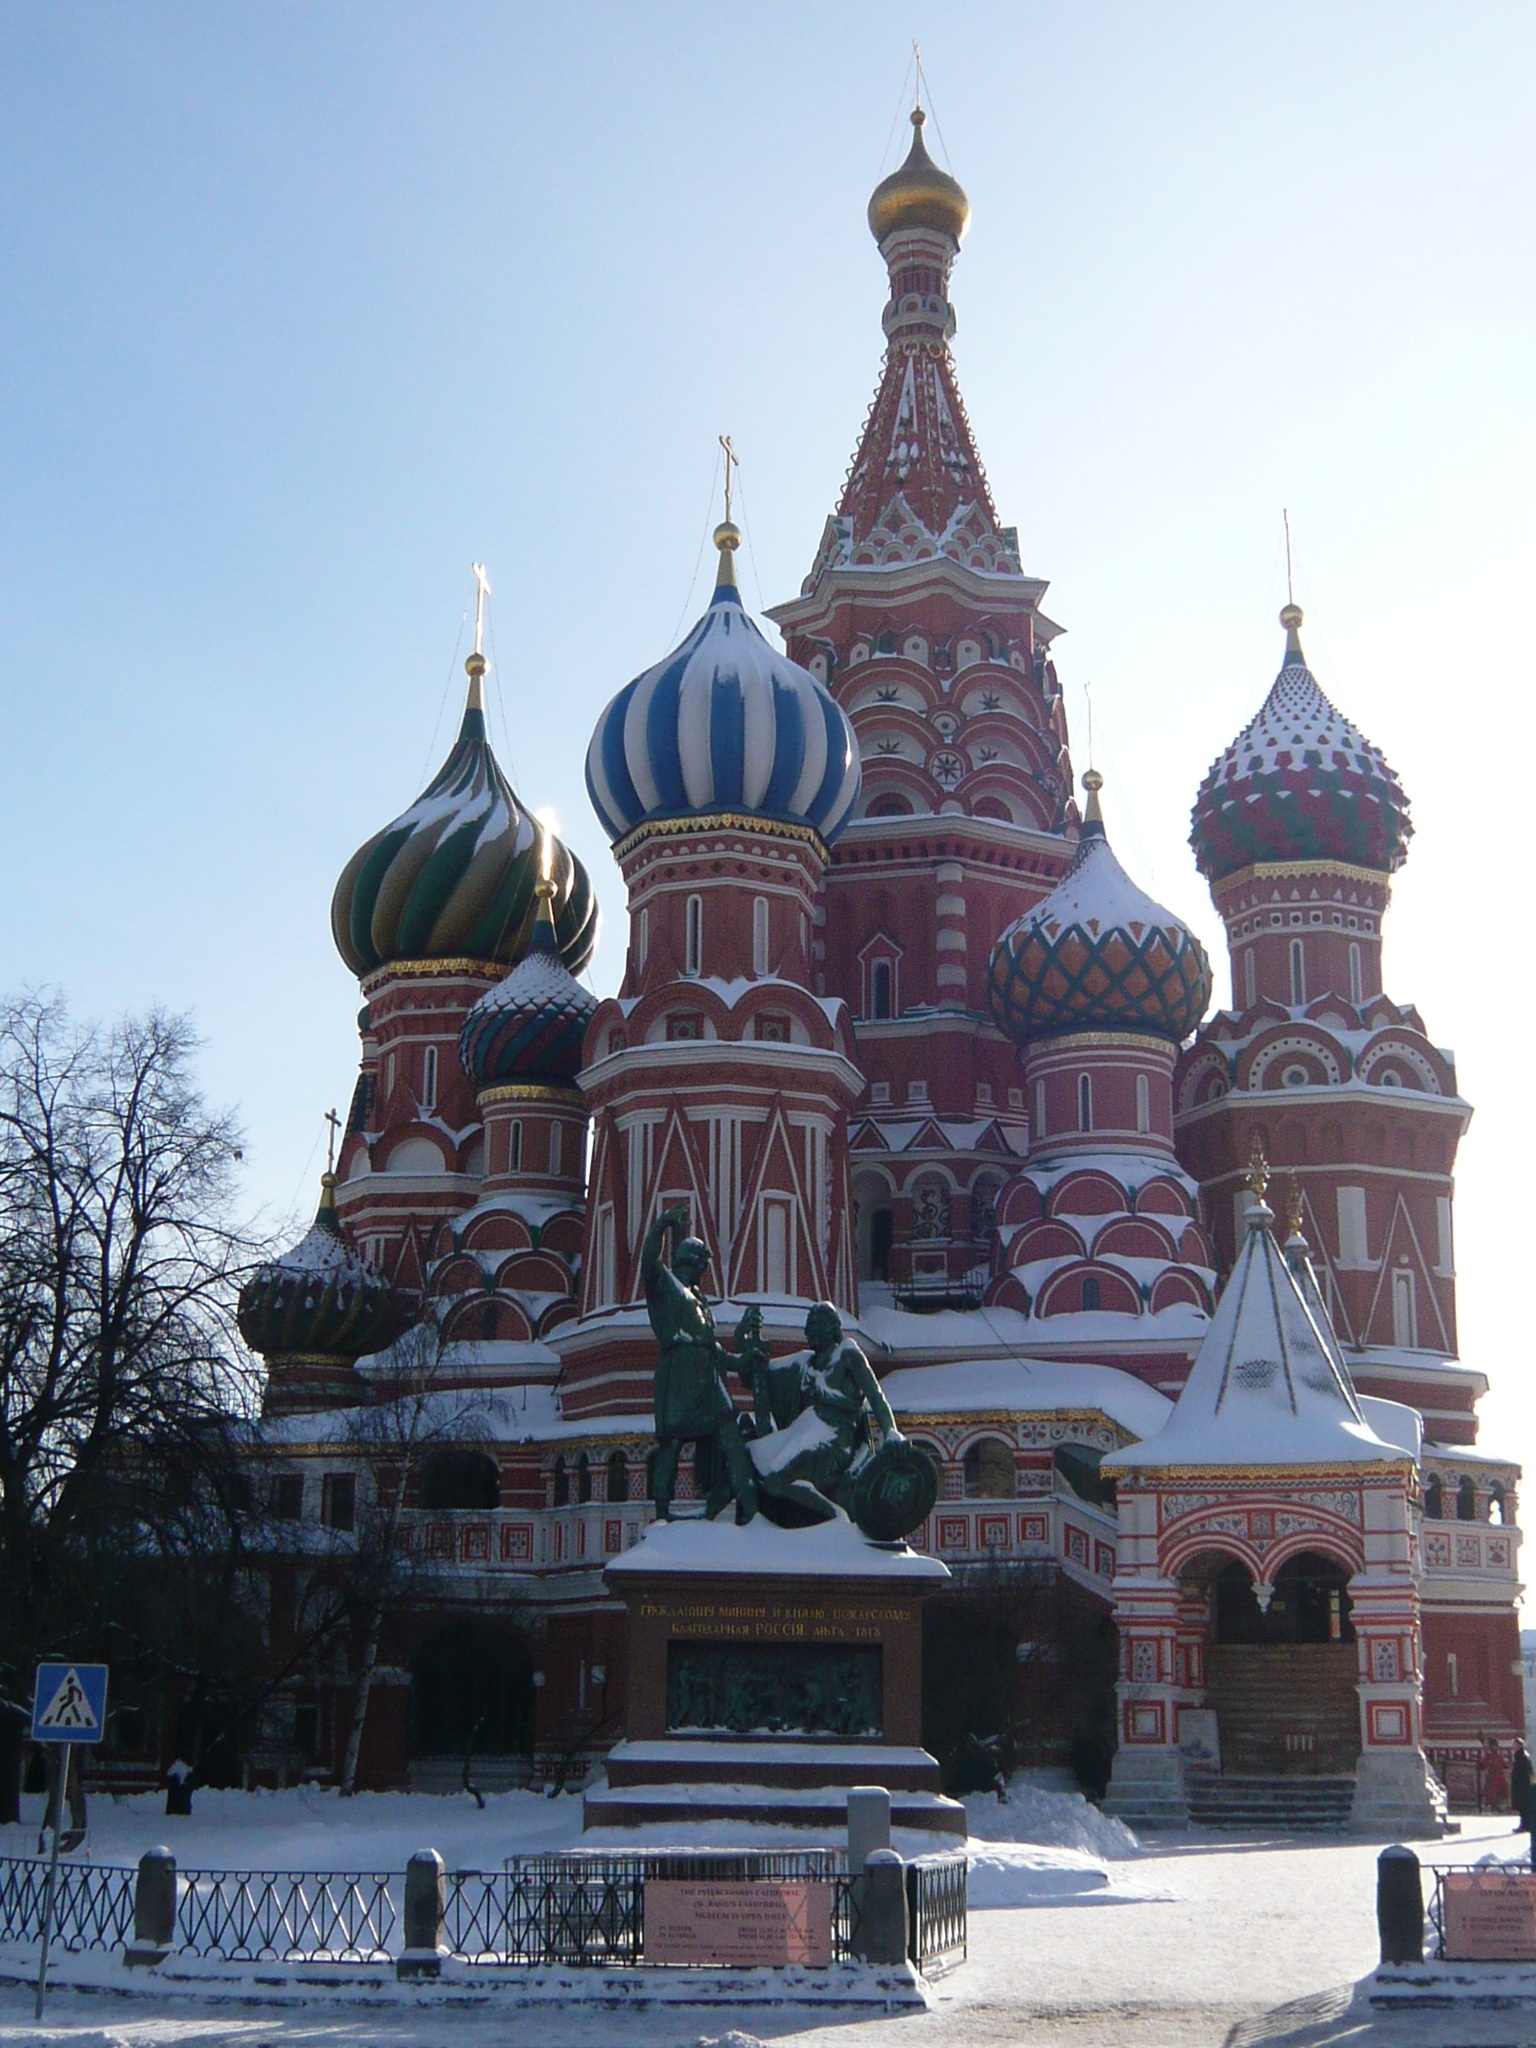
landscape, snow, building, tower, landmark, cathedral, place of worship, spain, temple, monastery, shrine, pyrenees, wat, hindu temple, historic site